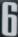
Number: 6